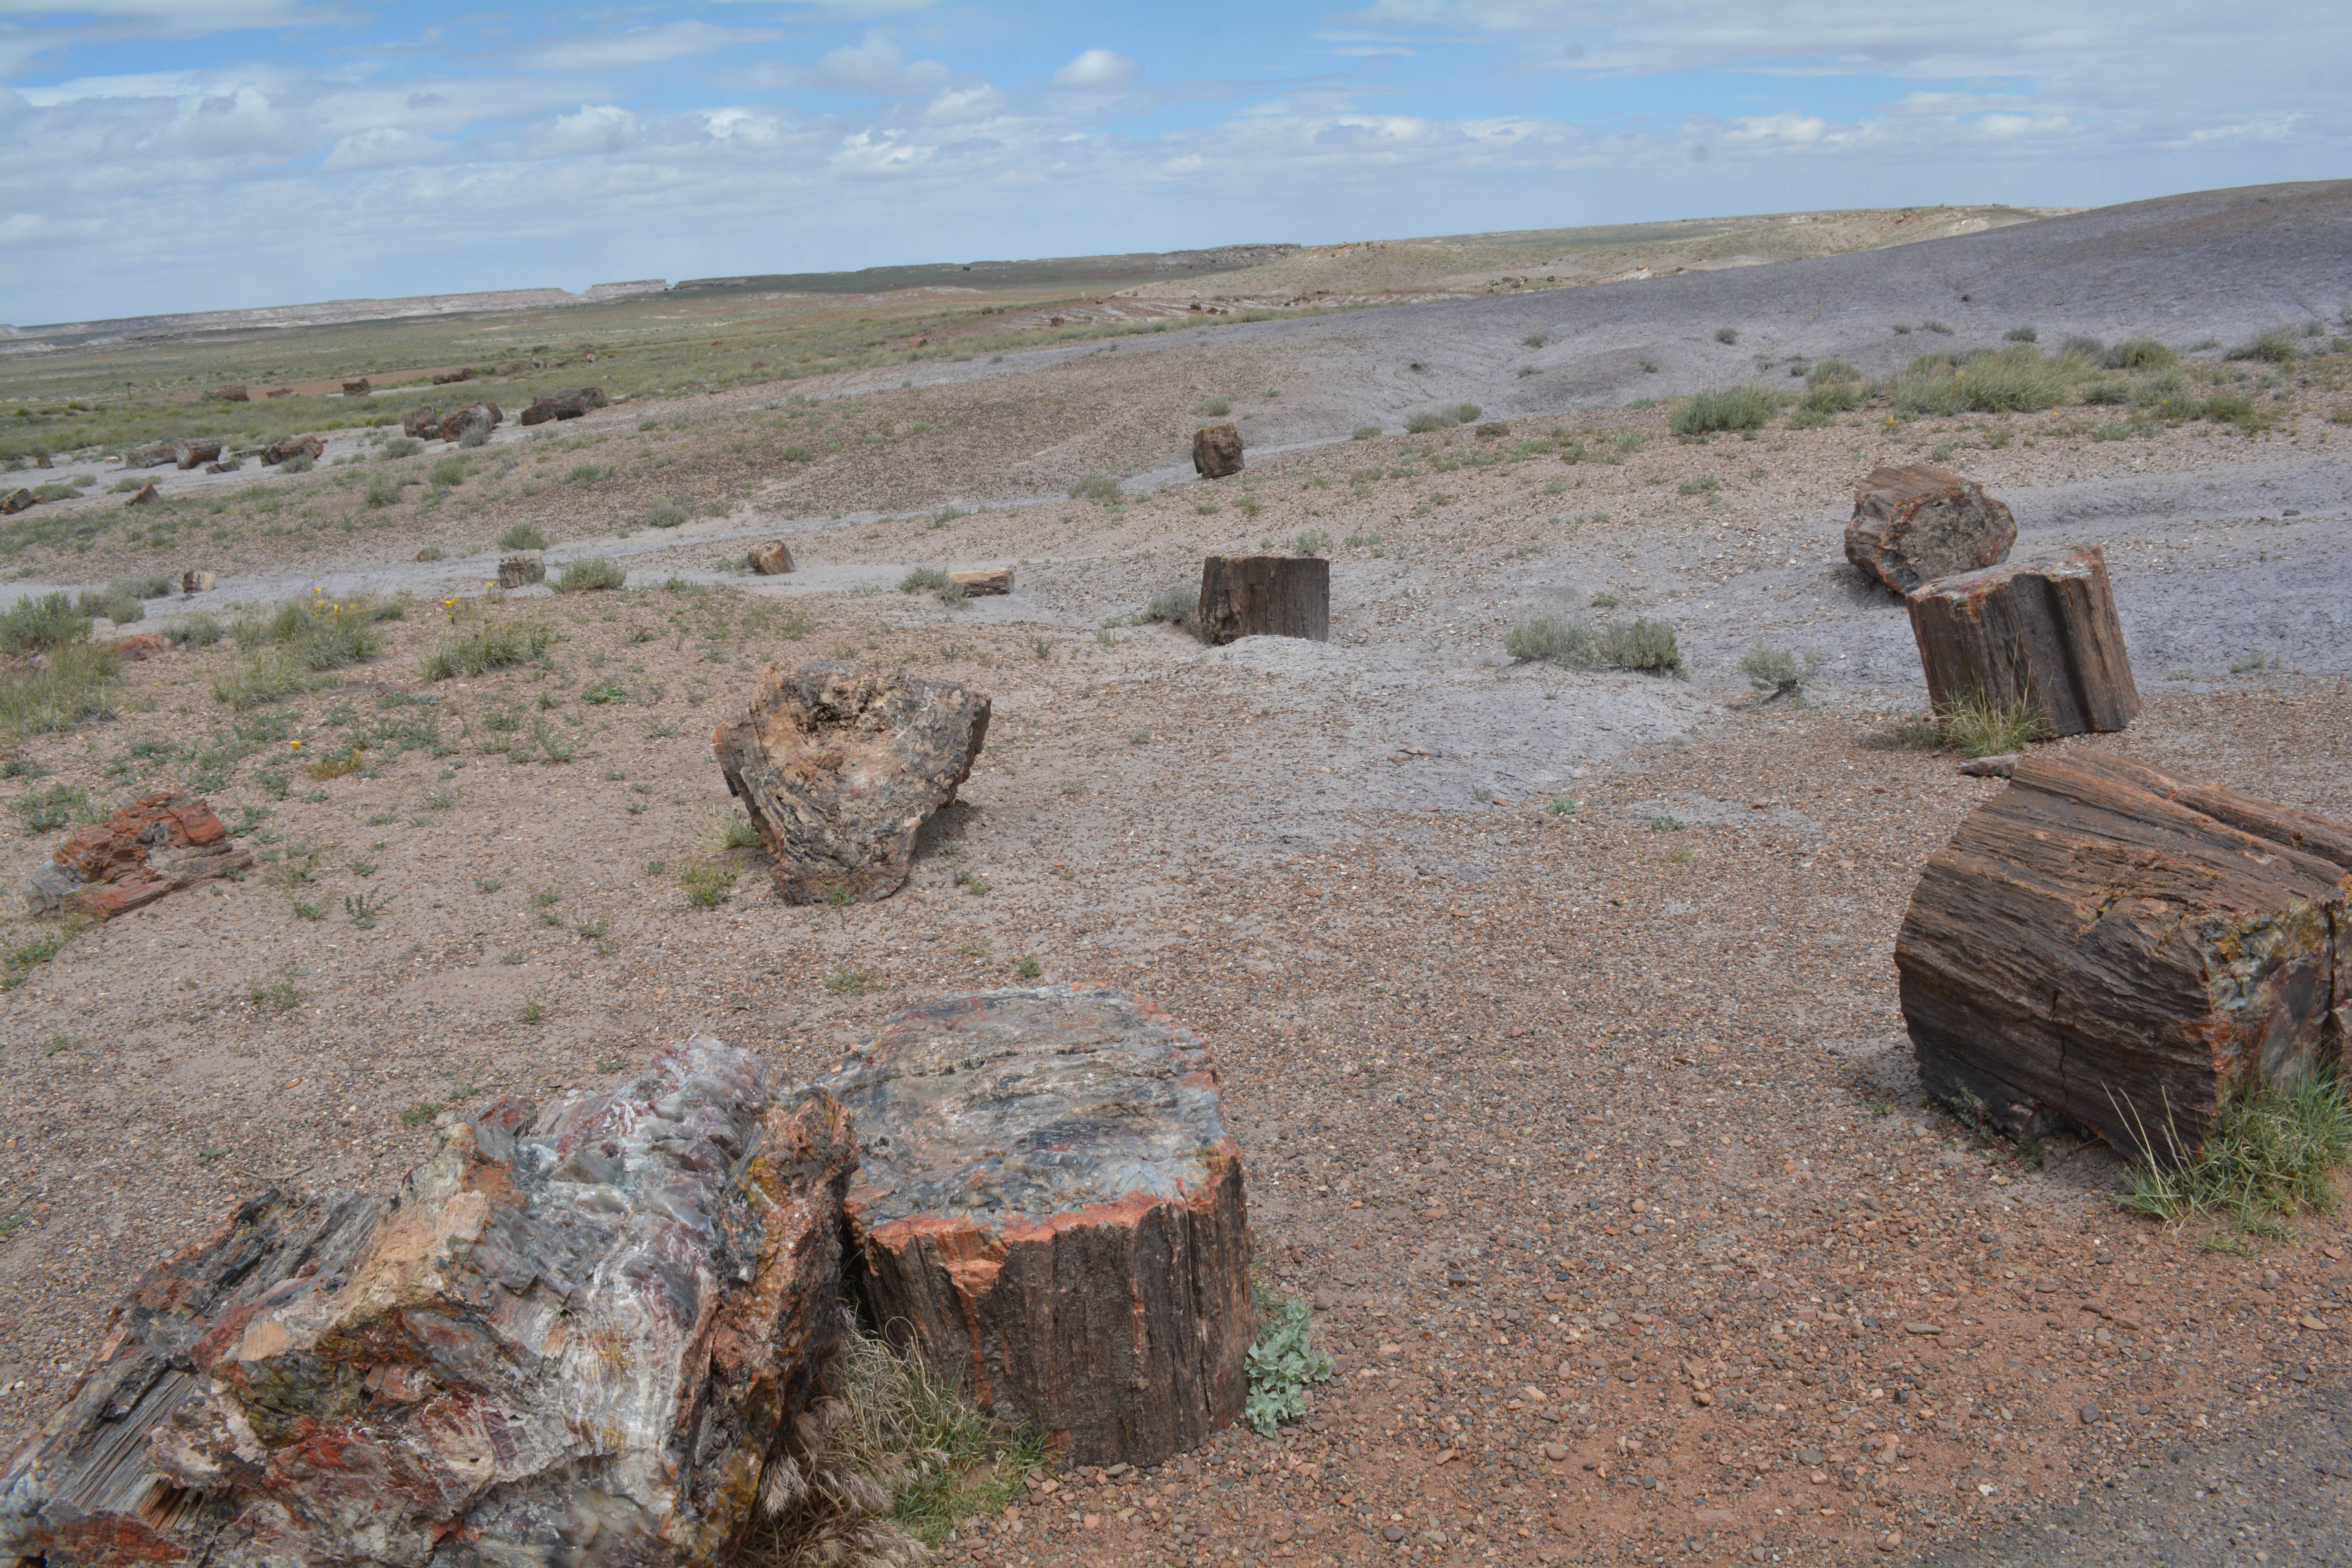
rock, wilderness, terrain, geology, ruins, badlands, plateau, marccooper, painteddesert, petrifiedforest, route66, holbrook, arizonalandscape, ecosystem, ancient history, natural environment